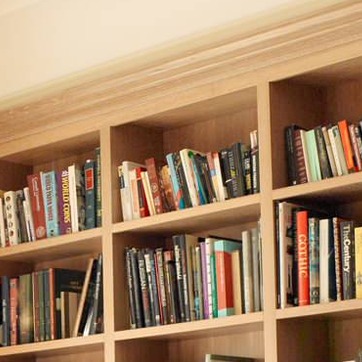
Material: paper